Rise of the Cybermen

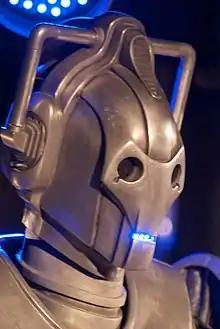
The redesigned Cybermen

The Art Deco look of the 2006 Cybermen design follows that from the web cast "Real Time". According to the episode commentary, director Graeme Harper wanted an Art Deco feel to the parallel universe Earth. Art Deco costumes had previously been used for the K1 Robot in "Robot" (1974) and for much of the cast (including robots) in "The Robots of Death" (1977). The Art Deco design, as well as the robotic movements of the Cybermen, are reminiscent of Fritz Lang's "Metropolis".